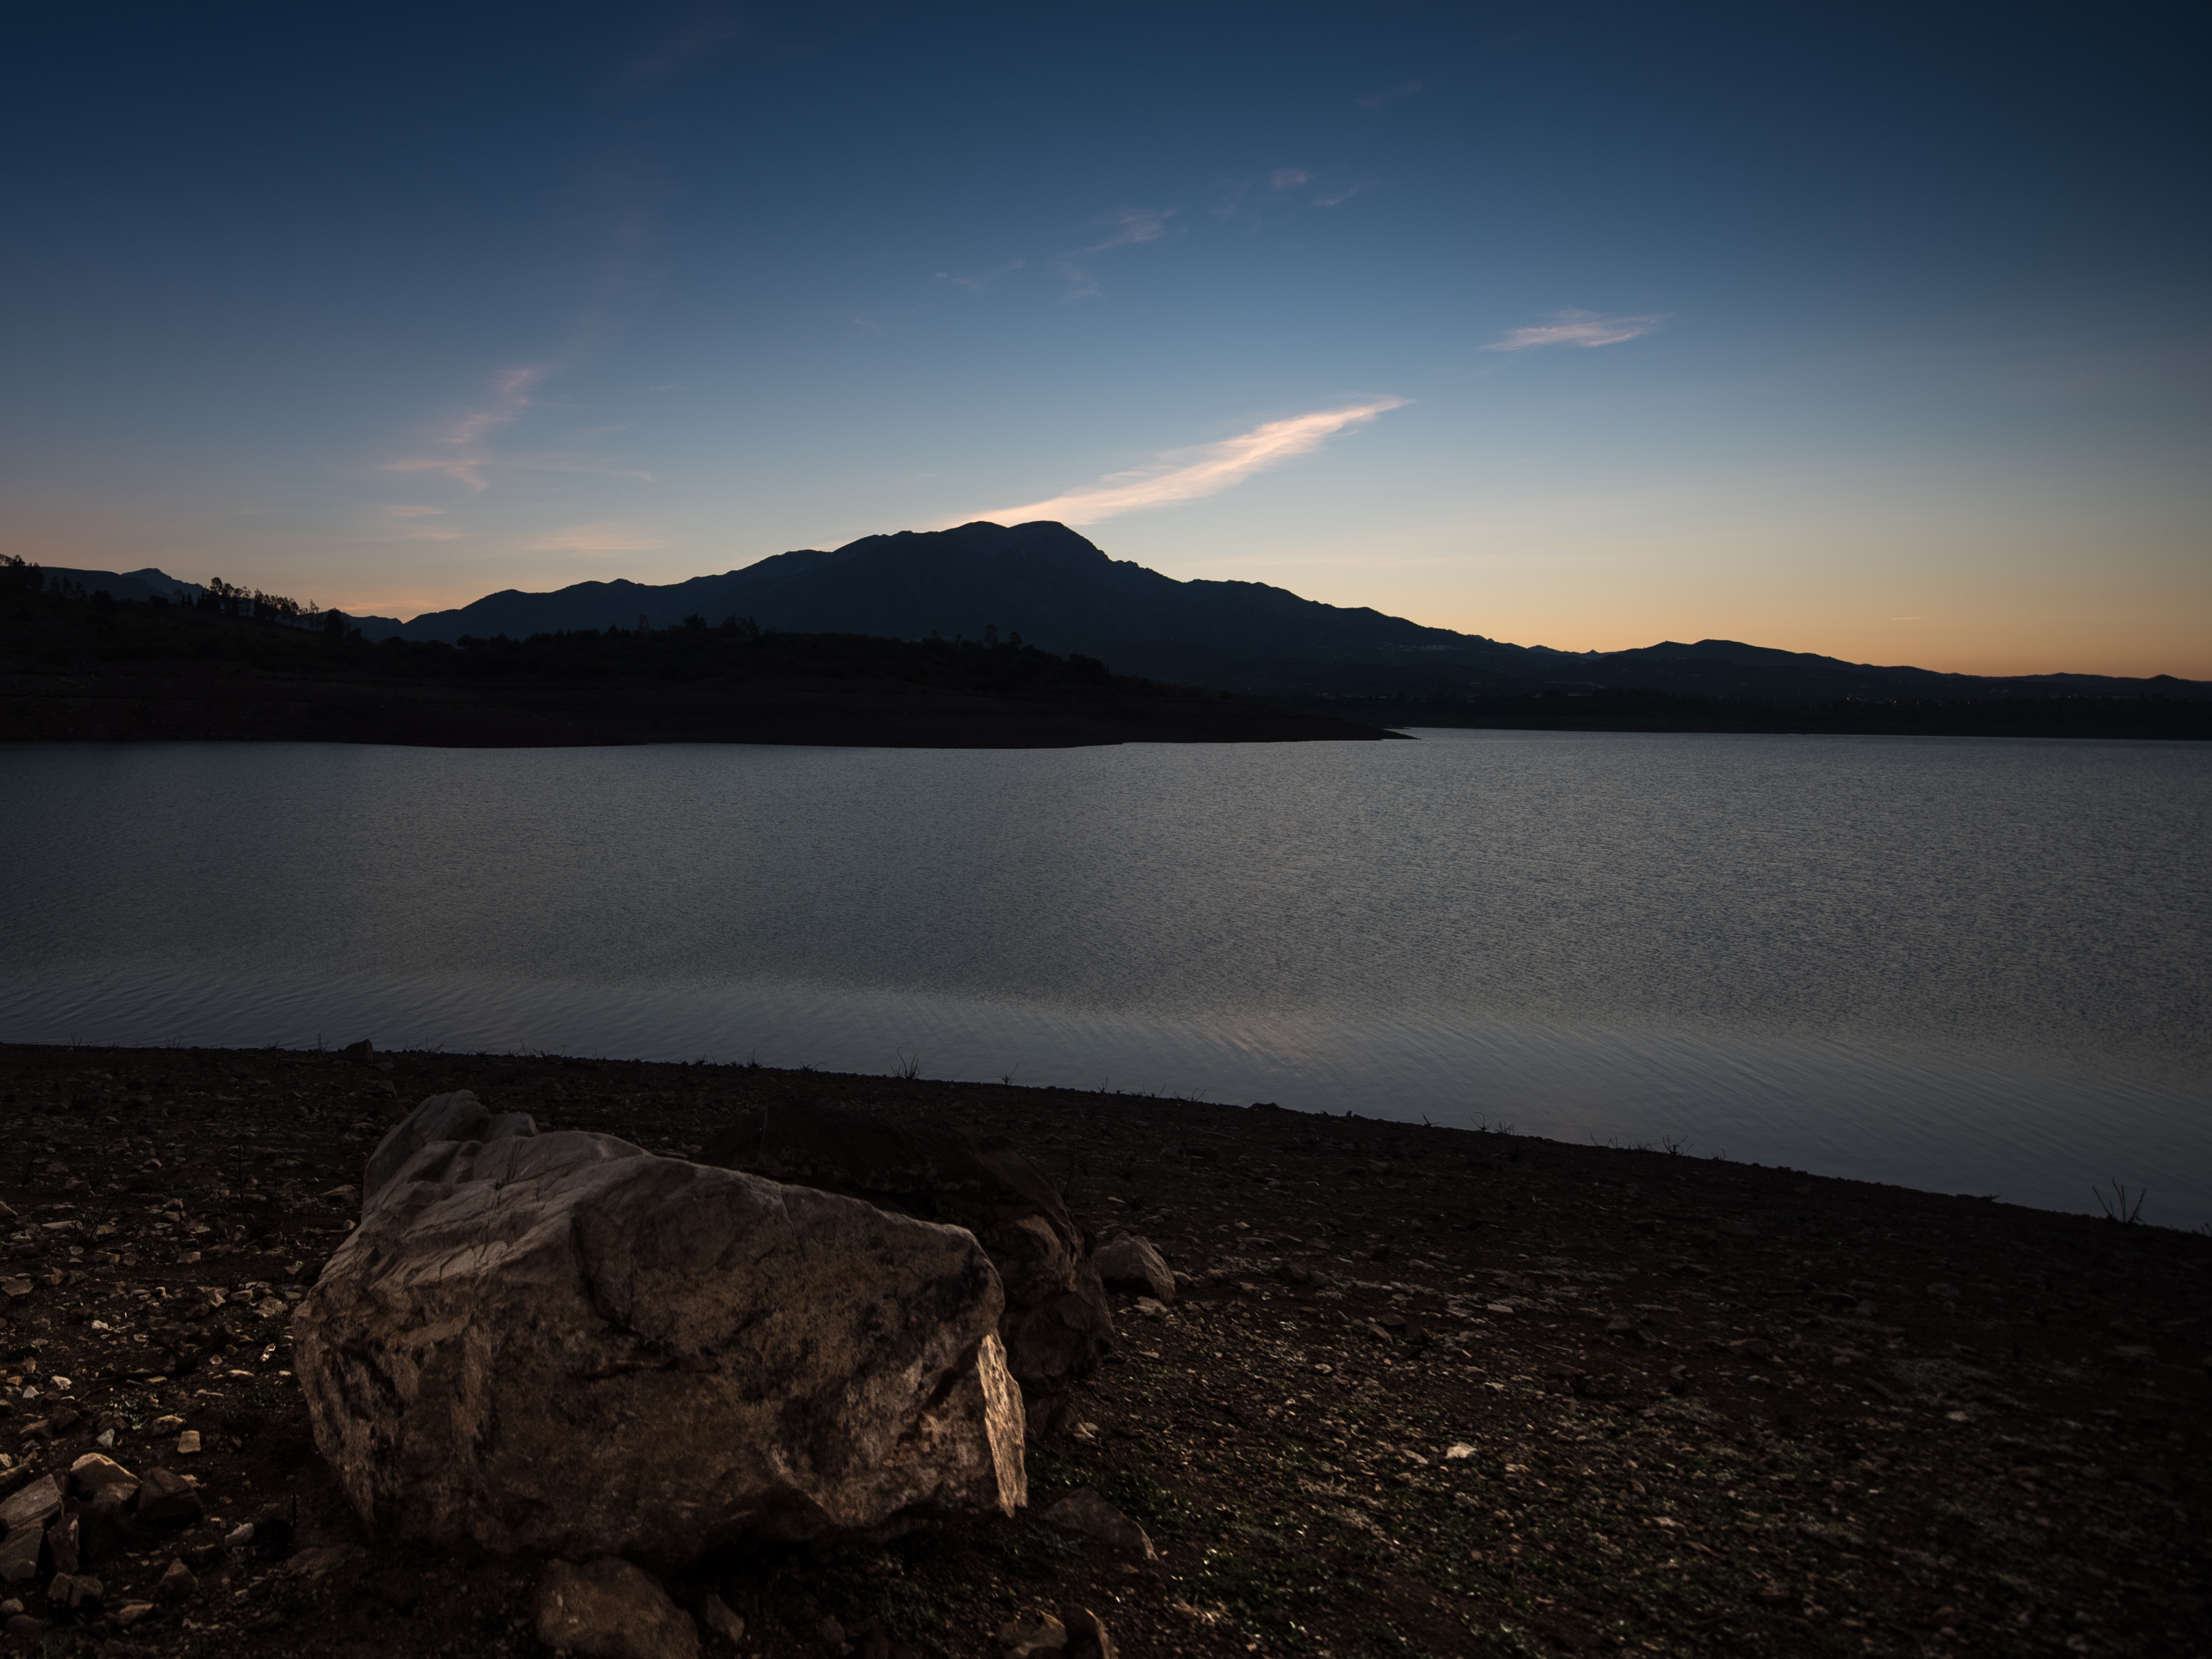
landscape, sea, coast, water, nature, horizon, marsh, wilderness, mountain, light, cloud, sky, sunrise, sunset, sunlight, morning, hill, shore, lake, dawn, river, dusk, evening, reflection, calm, bay, blue, reservoir, highland, body of water, stillness, rocks, stones, clouds, spain, backlight, andalusia, rays, loch, highlights, malaga, stelae, vi uela, axarquia, atmospheric phenomenon, mountainous landforms